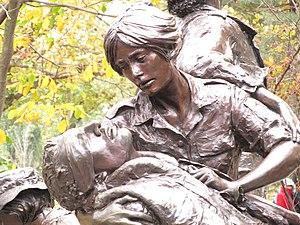
Le Vietnam Women's Memorial est un monument statuaire créé par Glenna Goodacre situé à Washington, dédié aux femmes américaines ayant servi pendant la guerre du Viêt Nam, la plupart étant infirmières.